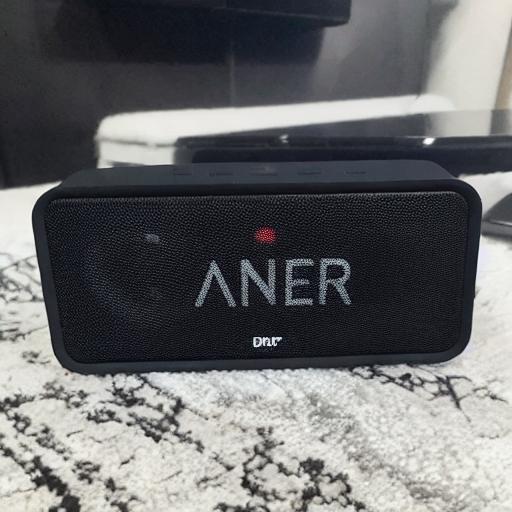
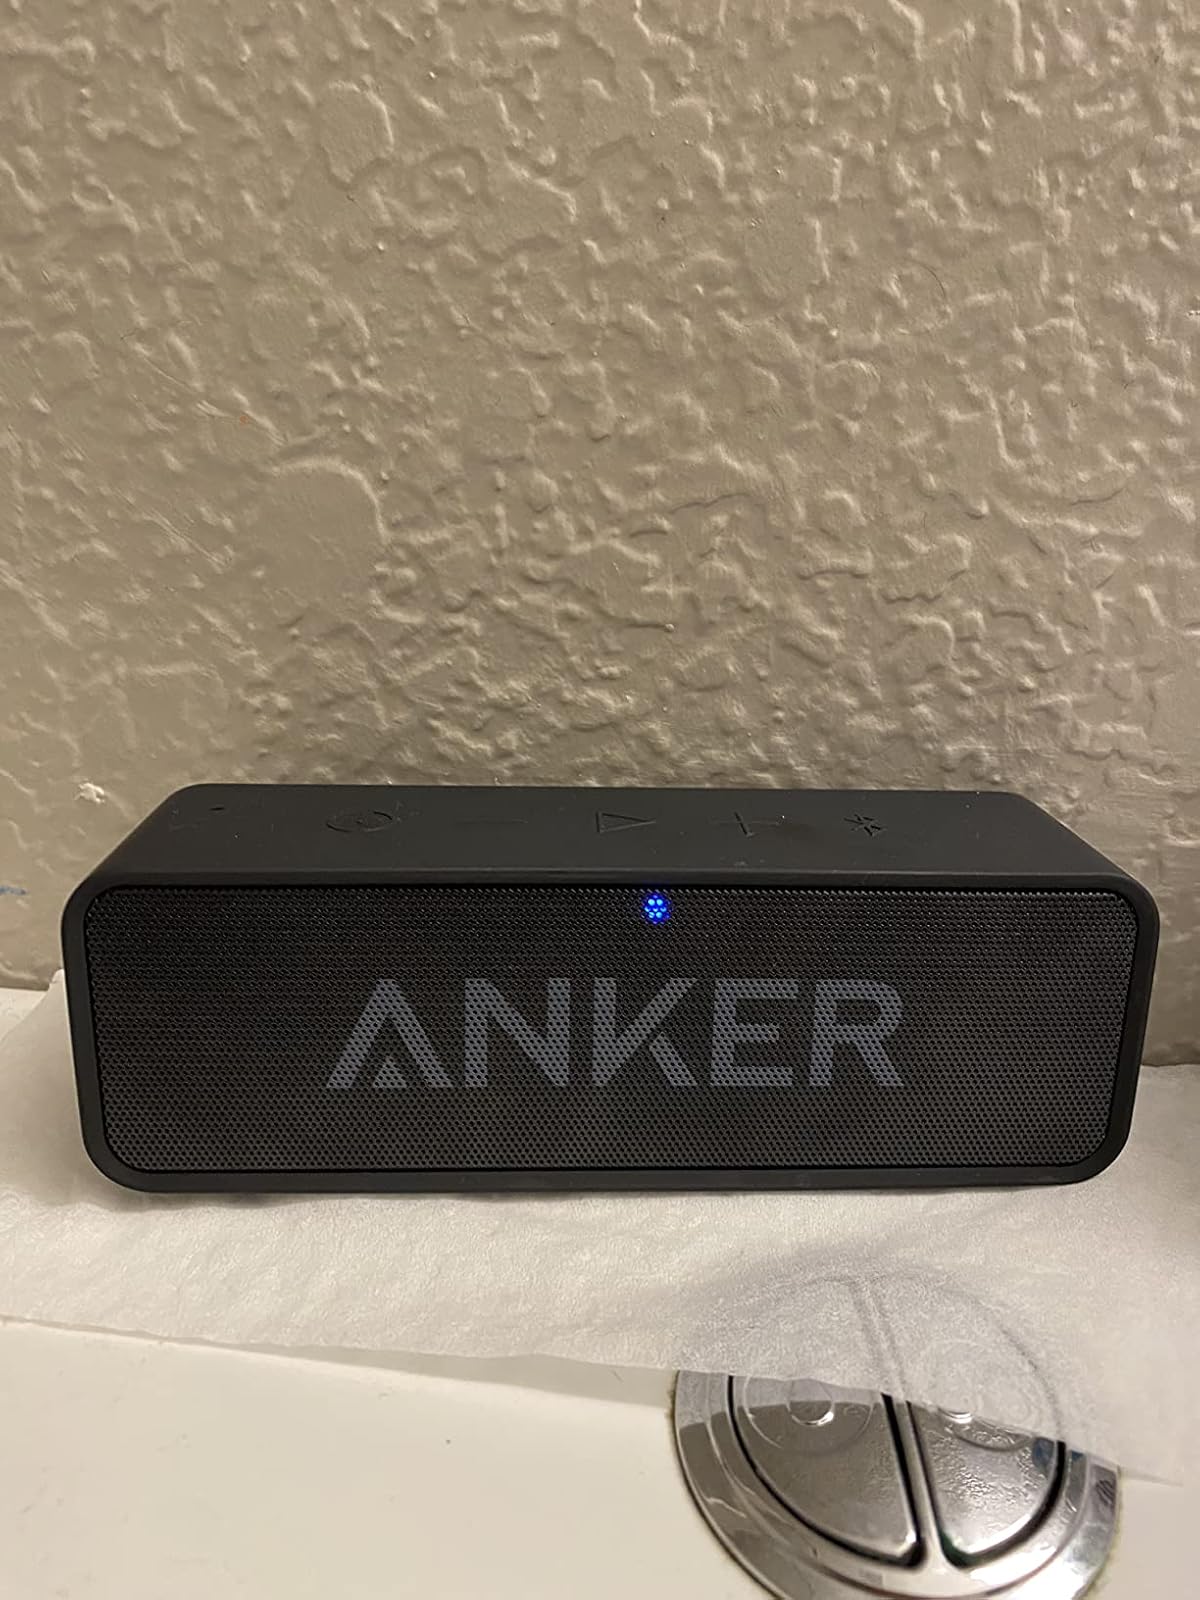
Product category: speaker
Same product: no